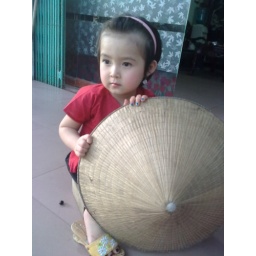
A 3-year-baby girl in Vietnam traditional clothes